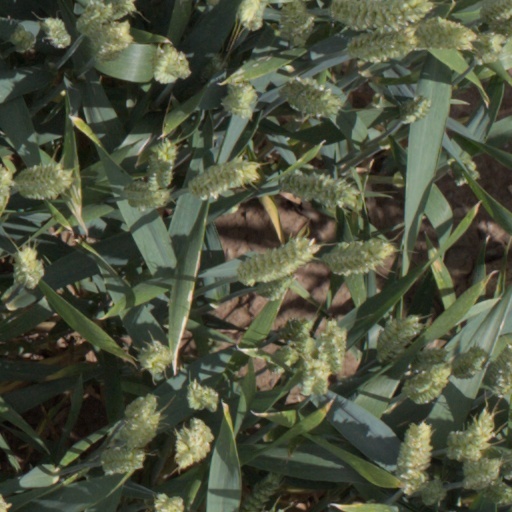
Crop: wheat